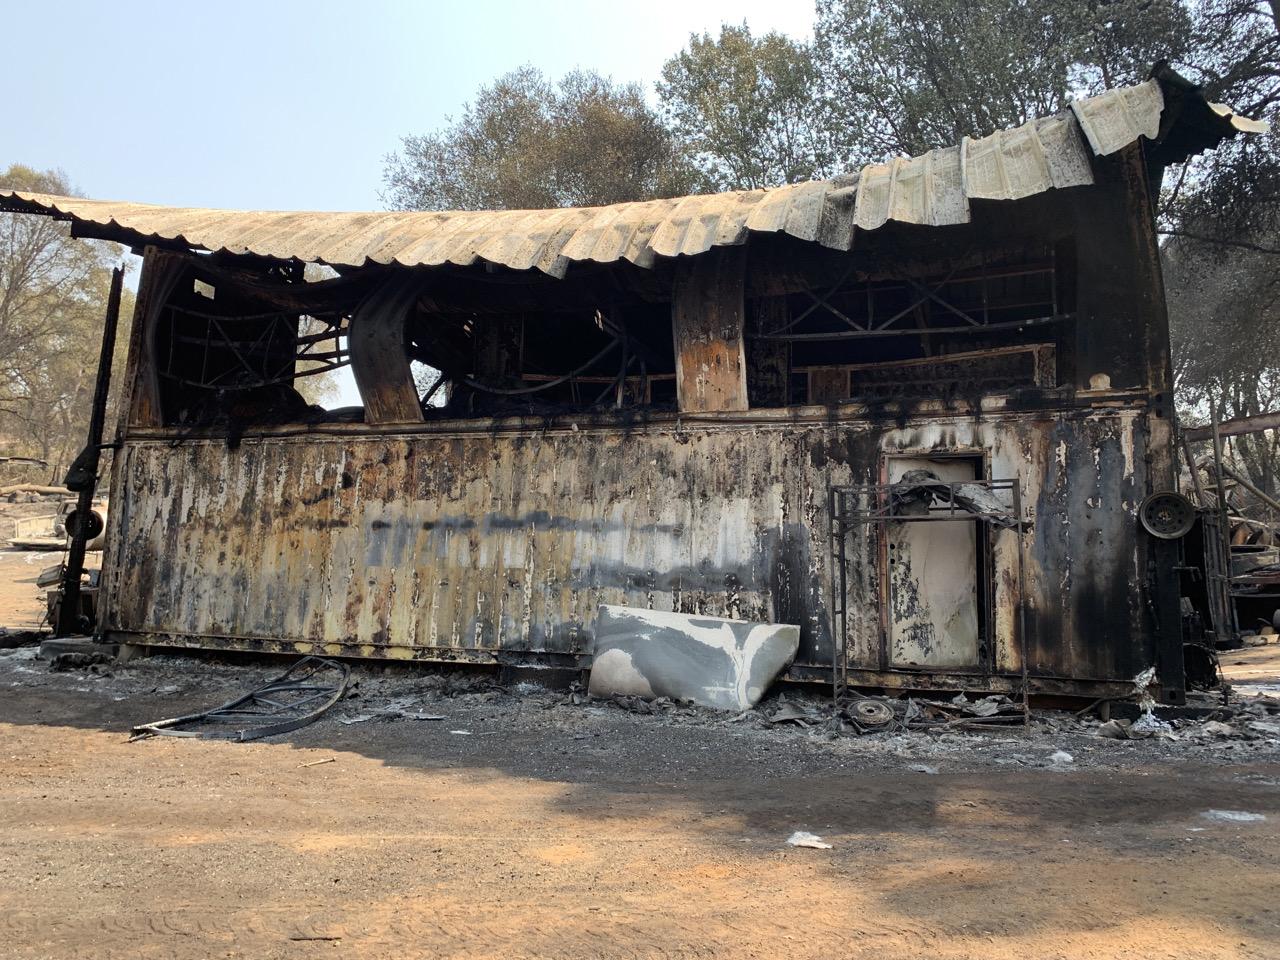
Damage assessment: destroyed